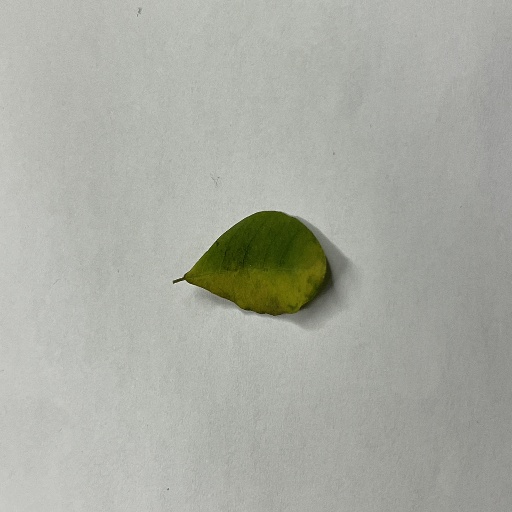
Species: Sojina
Leaf condition: Bacterial Spot